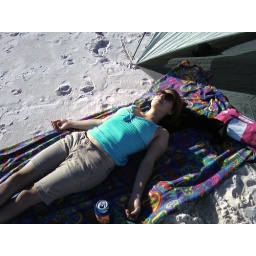
Alison contributed to the building of our castle by using her brain waves to move individual pieces of sand.